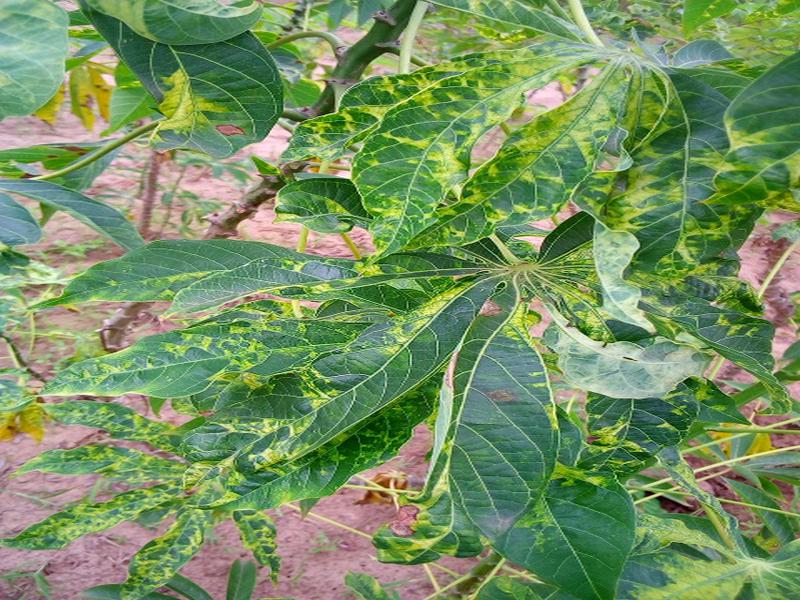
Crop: cassava
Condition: mosaic_disease